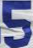
Number: 5